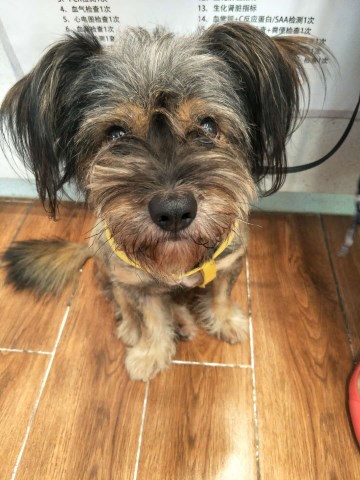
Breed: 2342-n000102-miniature_schnauzer